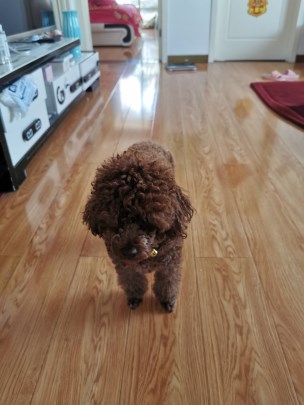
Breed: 7449-n000128-teddy